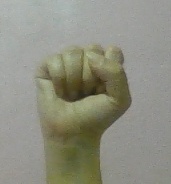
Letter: saad